Imperial (automobile)

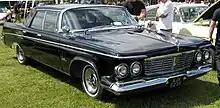
1963 Imperial Crown Southampton Four-Door hardtop

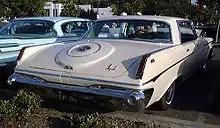
1963 Imperial Crown Southampton Four-Door hardtop

Production was moved from the traditional Jefferson Avenue Assembly plant in Detroit to an exclusive facility on Warren Avenue, north of the Jefferson Avenue factory. Other than a toothy new grill and revisions to side trim little changed in terms of exterior styling for the 1959 model year. A new option was the Silvercrest roof which featured a stainless steel front with a rear canopy that could be ordered either in any of the basic car colors or in the Landau version which had a black canopy with the appearance of leather. The previously unnamed standard Imperial model gained the Imperial Custom name this year.